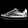
Label: Sneaker